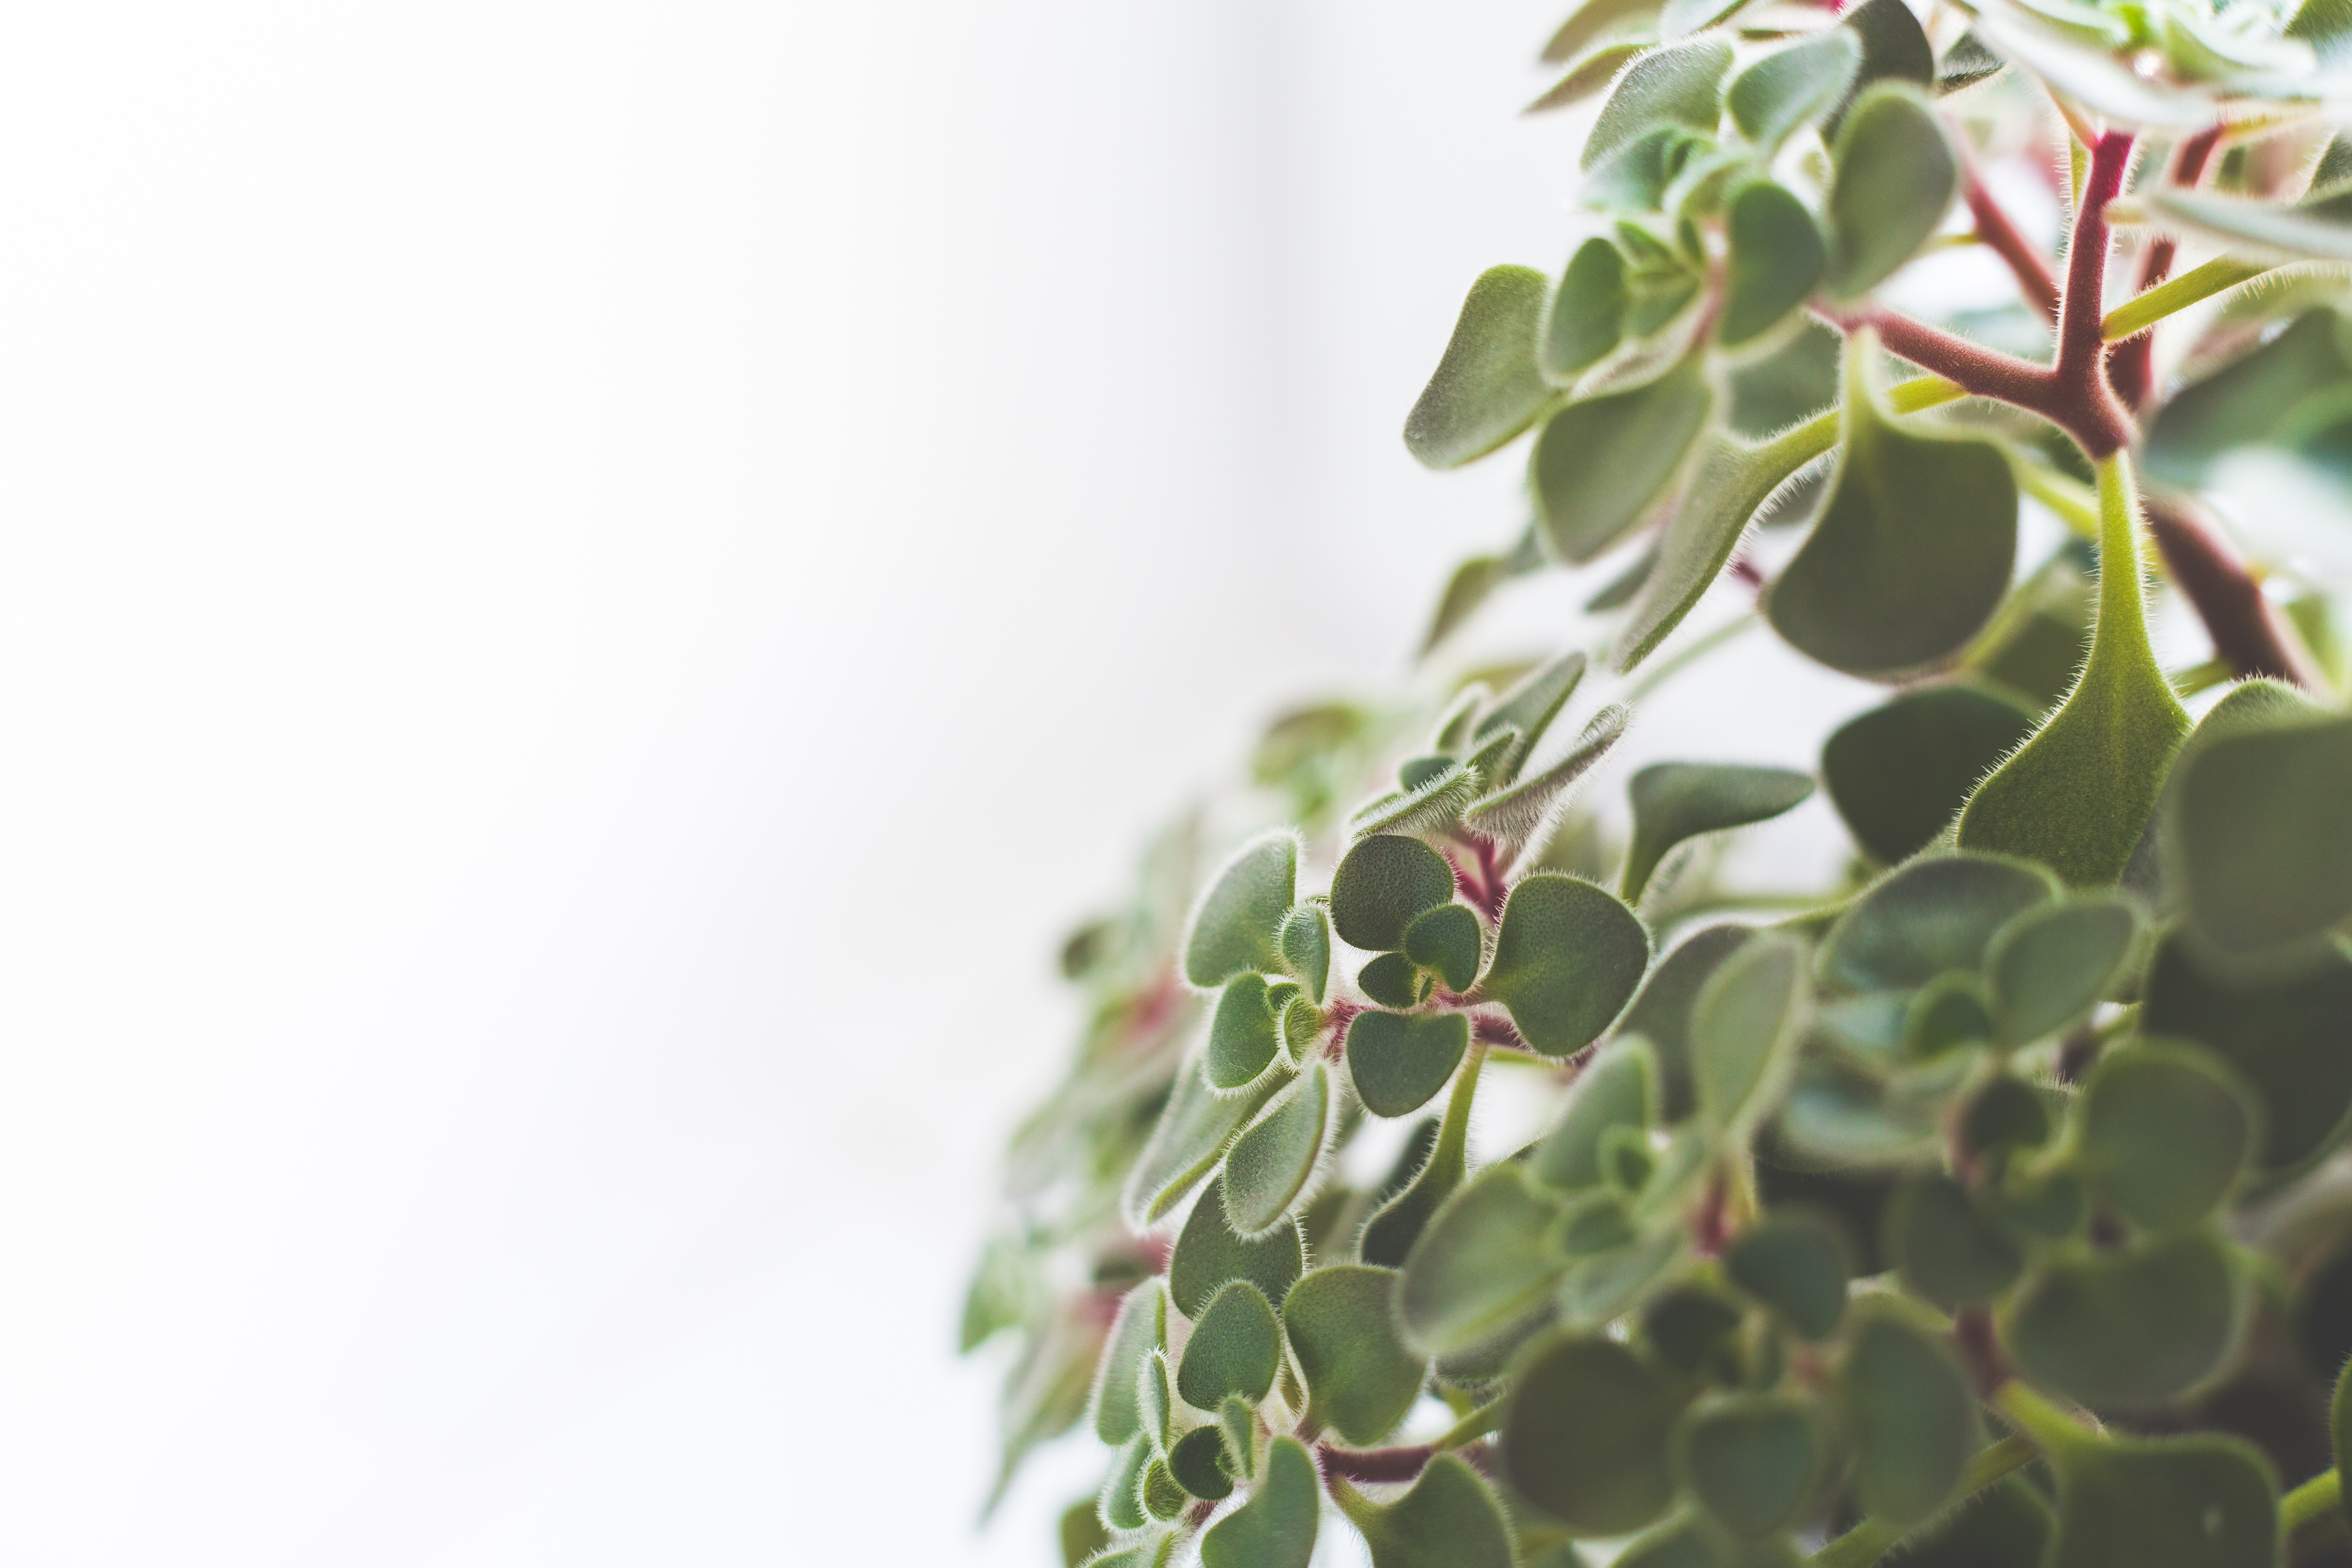
tree, nature, branch, blossom, plant, leaf, flower, green, produce, macro, evergreen, botany, closeup, flora, plants, leaves, holly, shrub, copy, copyspace, flowering plant, houseplants, land plant